Territorial and Reserve Forces Act 1907

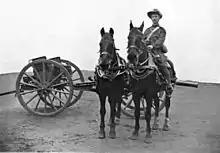
Erskine Childers whilst serving with an Honourable Artillery Company battery in the City Imperial Volunteers

The first Volunteer unit to be sent out was a composite battalion recruited from the London units, the City Imperial Volunteers, raised in early January 1900; it was sent into combat after six weeks of training in South Africa, where Lord Roberts described it as "quite excellent", and was returned home in October. At the same time, a number of service companies were raised from the volunteer units, organised by the regimental depots from the volunteer units in the district rather than by the volunteer units themselves. They were employed as integral companies of the regular battalions, and were well regarded in the field. The Yeomanry, likewise, were not employed as complete units. Whilst the initial request for auxiliaries had called for "8,000 irregulars ... organised in companies of 100" and specified that they should be equipped as mounted infantry, the Yeomanry had always been trained and equipped as shock cavalry, with sabres, carbines and lances. The decision was taken in late December to form a new force, the Imperial Yeomanry, to consist of mounted infantry organised separately from the existing Yeomanry. Whilst the Yeomanry provided many of the officers and NCOs, only a small number of recruits came from existing Yeomanry regiments, with some more from Volunteer corps; most were drawn from civilians who had not previously been members of either. The units performed well, but recruiting proceeded in fits and starts—recruitment stopped in May, and was only resumed in early 1901—and so an adequate supply of manpower was not always available.